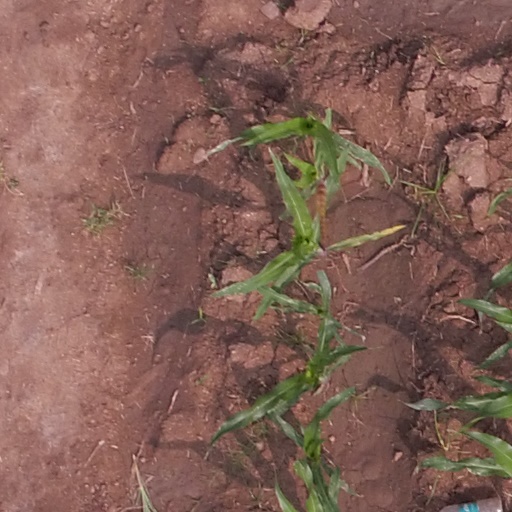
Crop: maize; corn